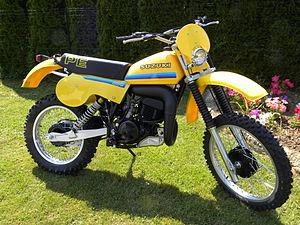
photo de ma suzuki PE400 T restaurée